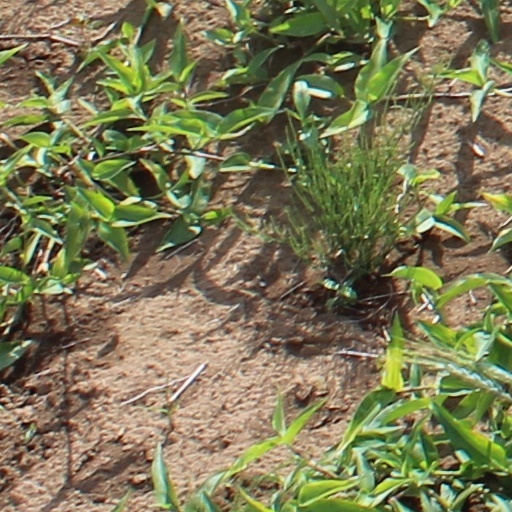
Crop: wheat